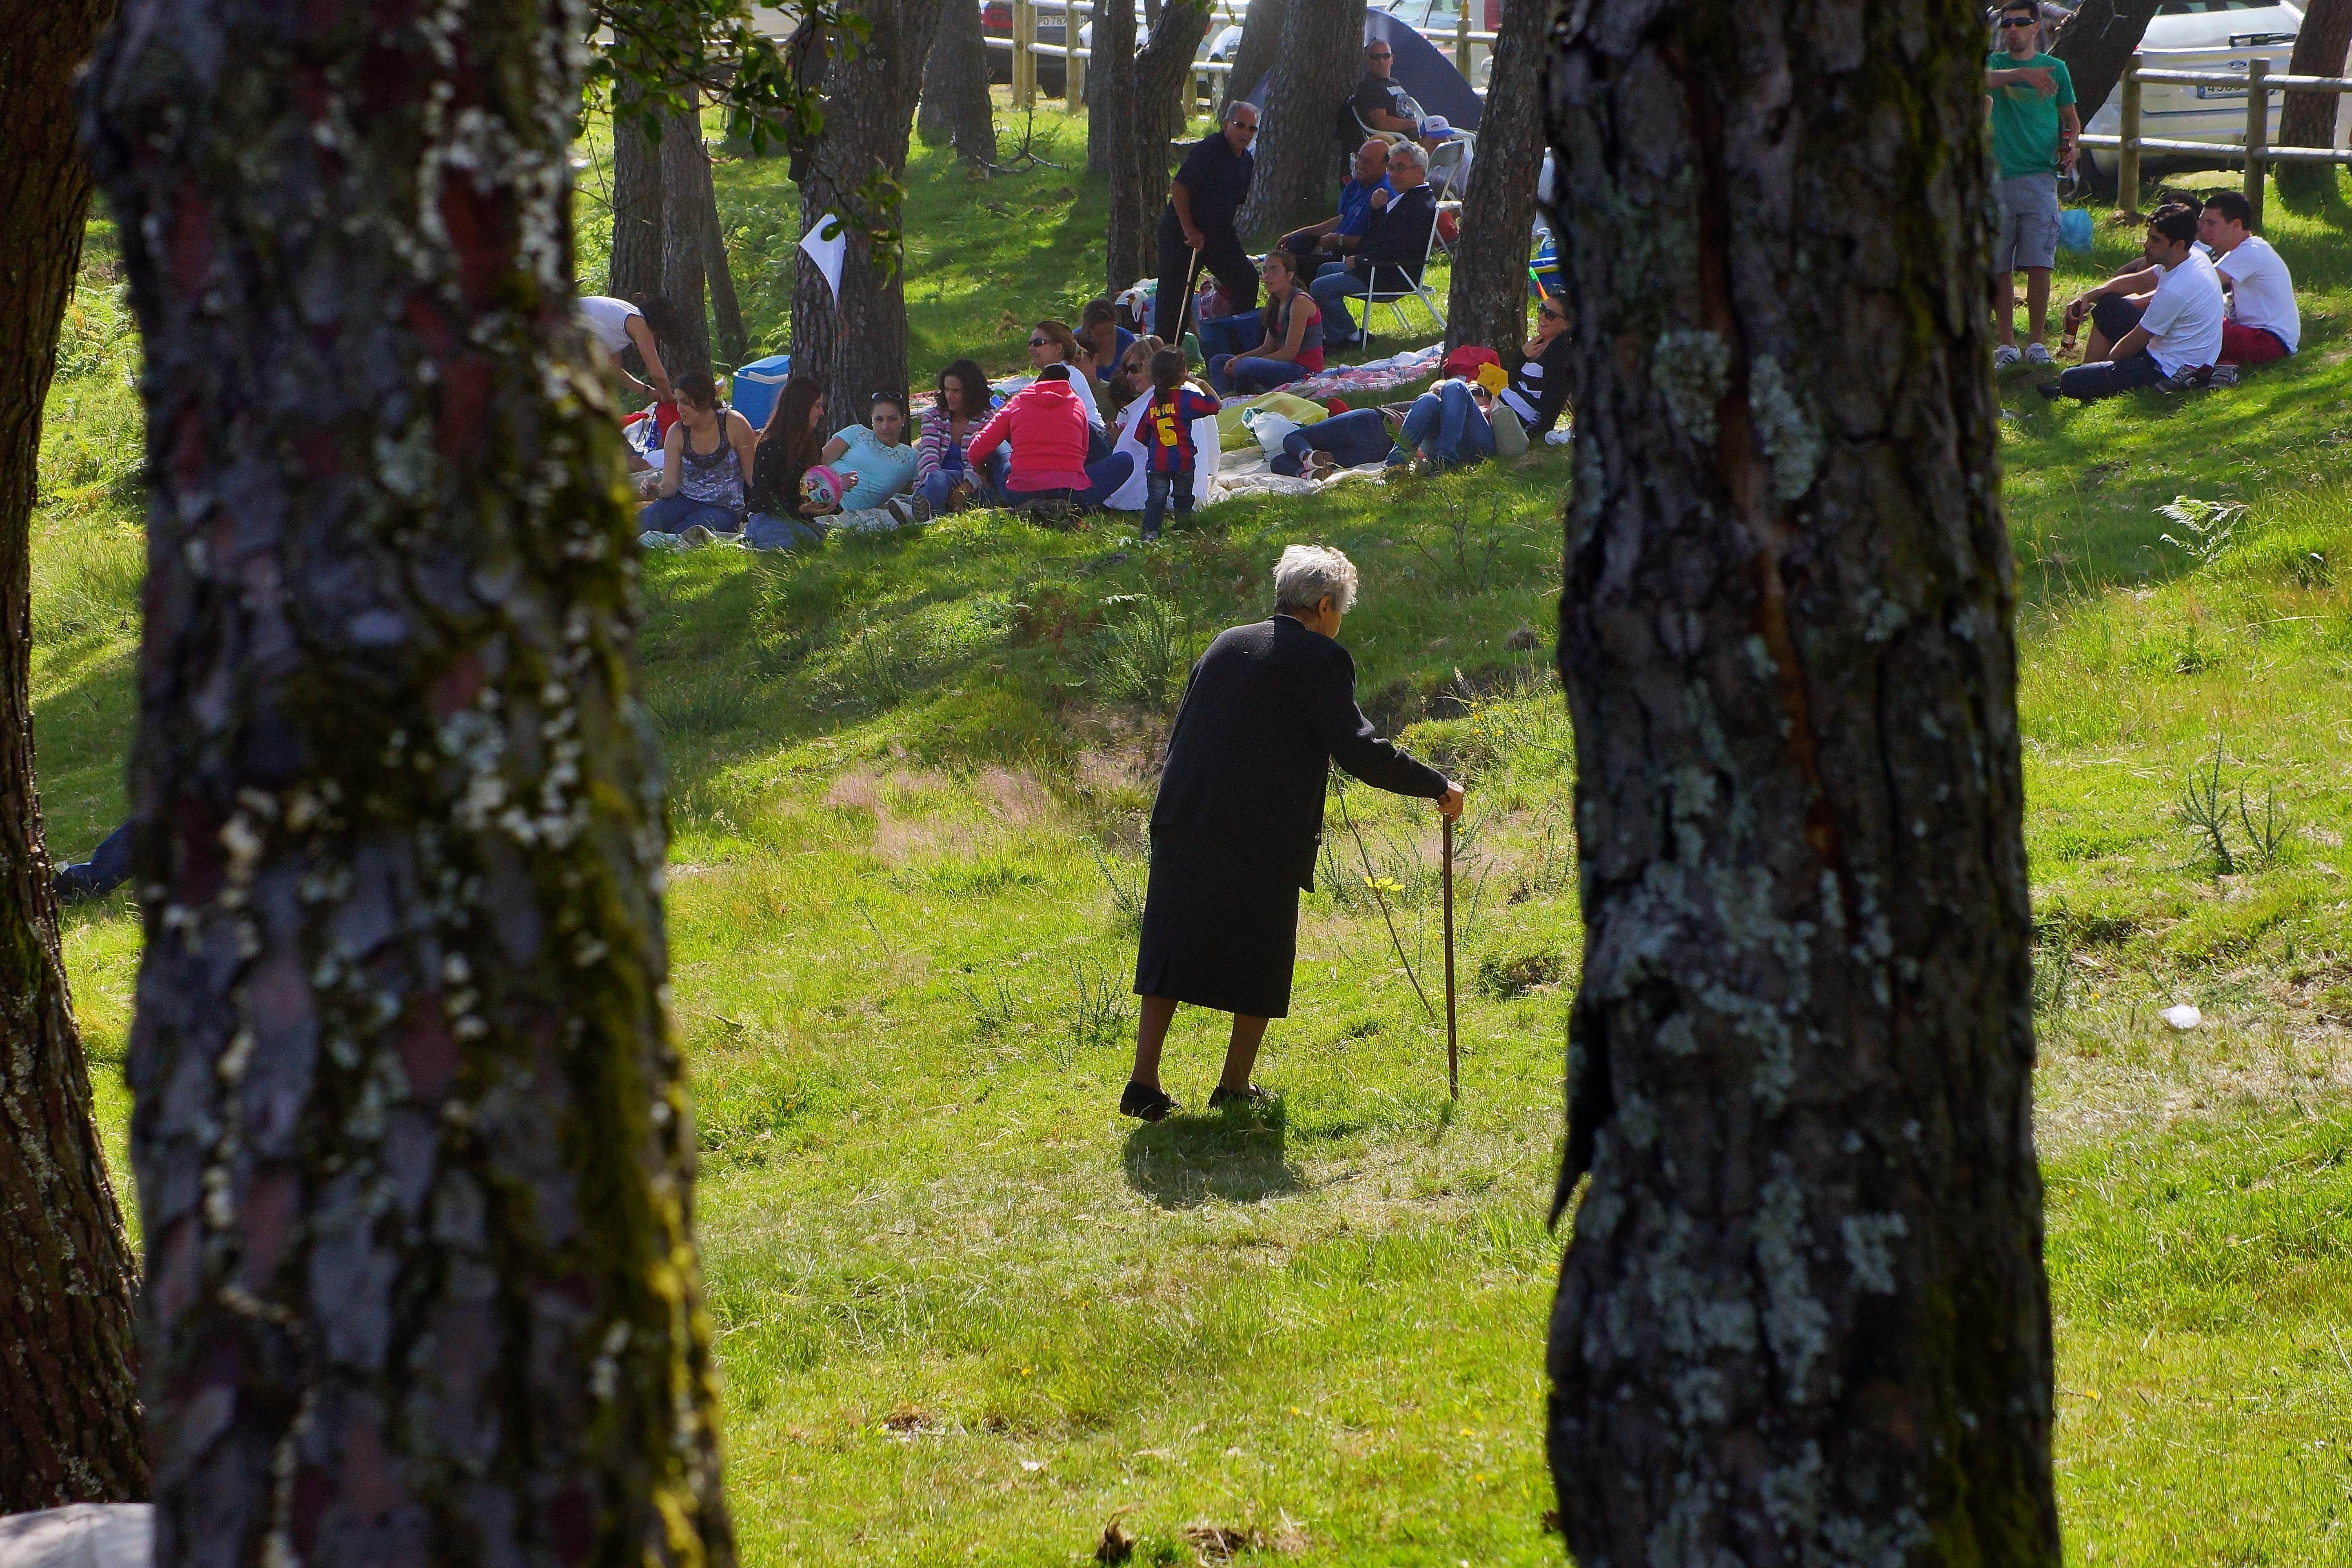
landscape, tree, forest, flower, spring, autumn, season, spain, galicia, pontevedra, paisajes, woodland, habitat, espana, ggl1, gaby1, alama, sonyslta77v, tamron55200, romer a, santamari a, woody plant